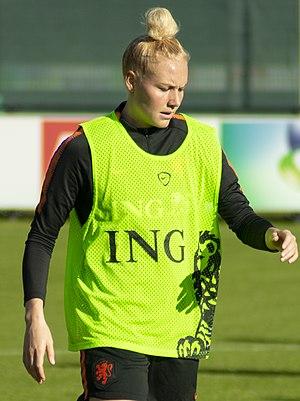
Danique Kerkdijk est une footballeuse néerlandaise née le 1ᵉʳ mai 1996. Elle fait partie de l'équipe nationale des Pays-Bas et évolue au poste de défenseur à Brighton.